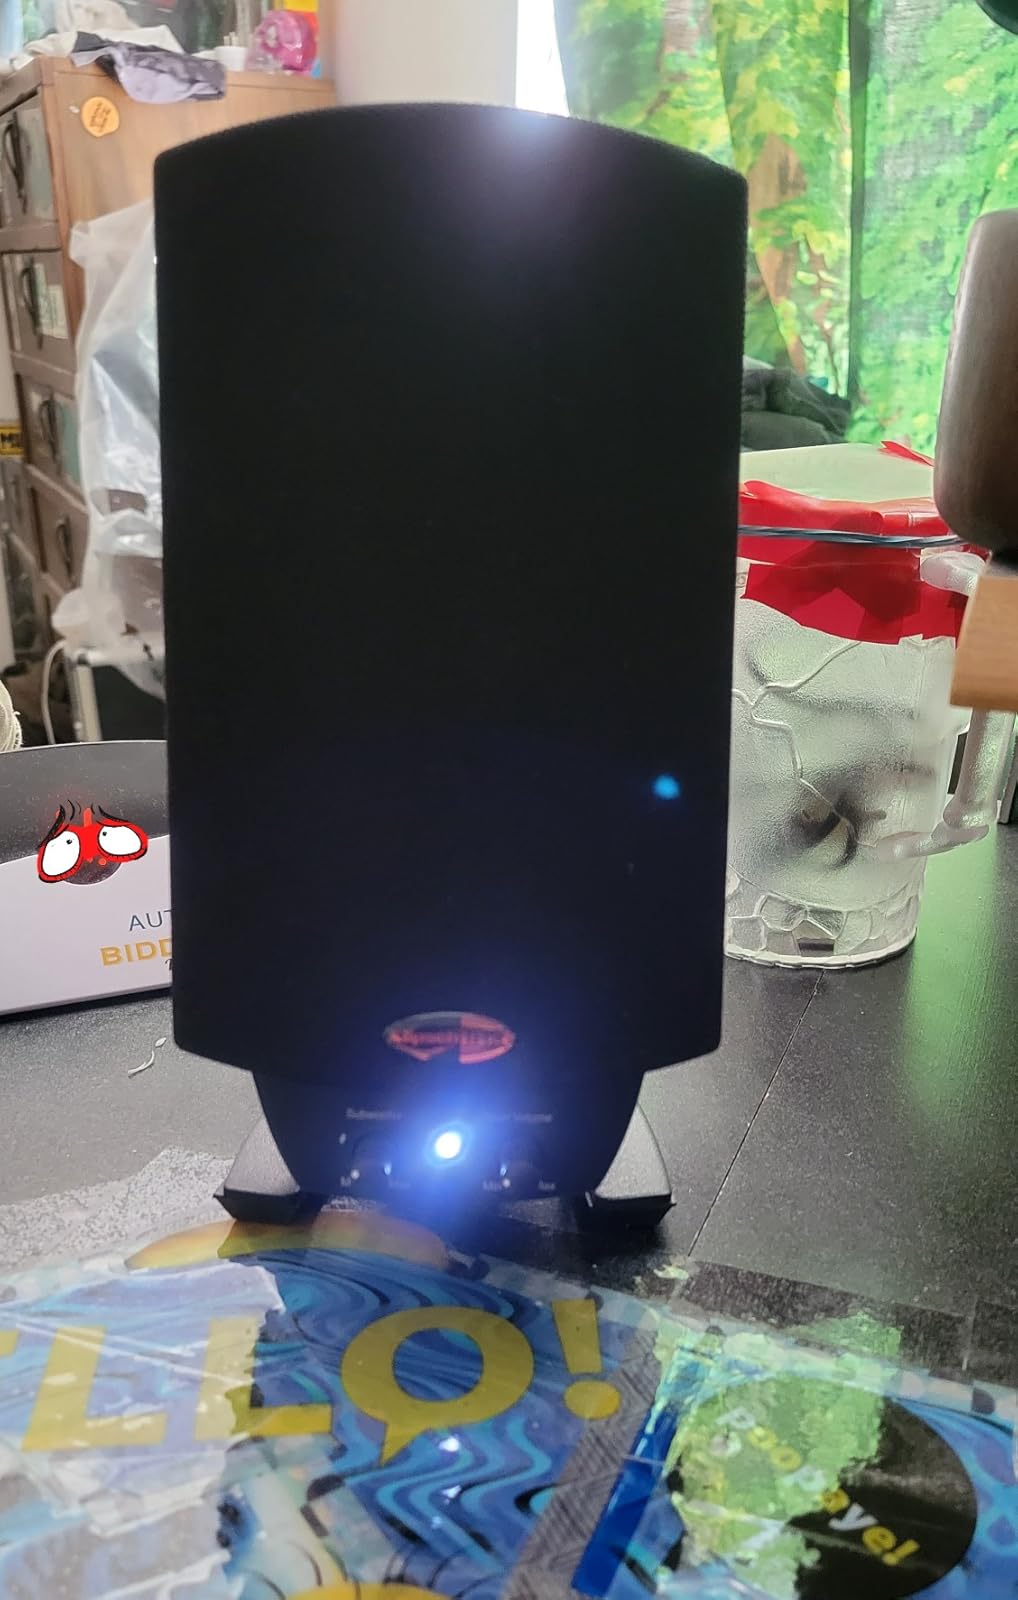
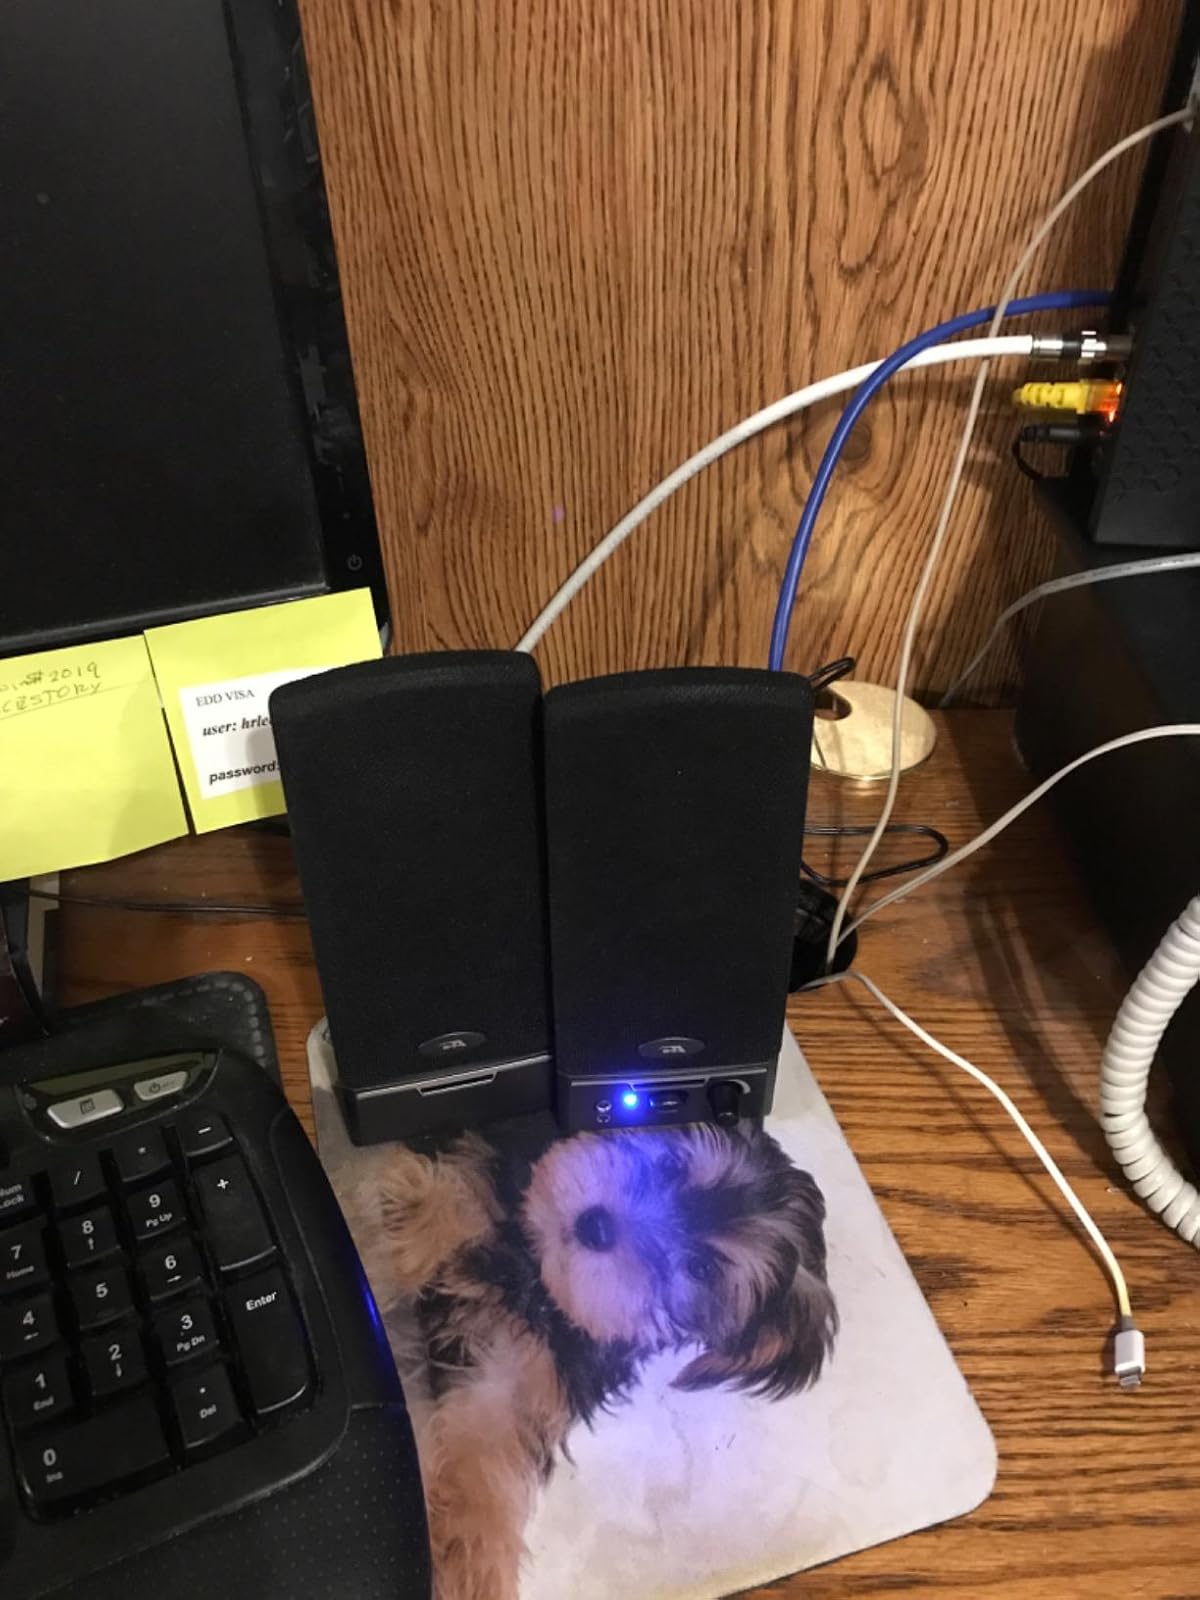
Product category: speaker
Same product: no